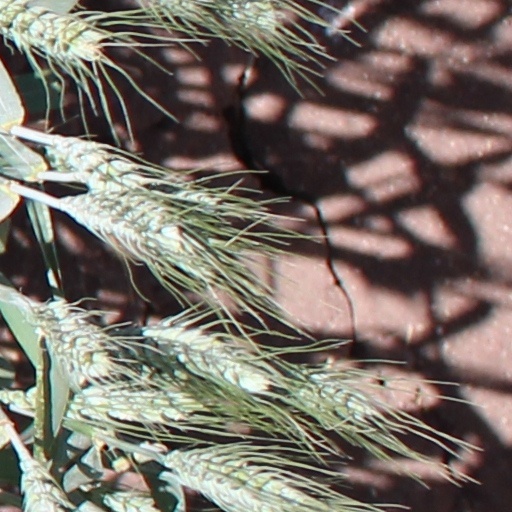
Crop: wheat